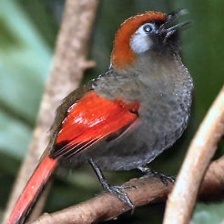
Species: RED TAILED THRUSH
Scientific name: NEOCOSSYPHUS RUFUS